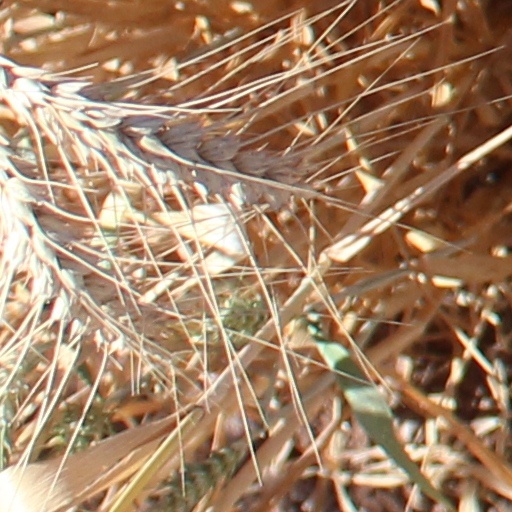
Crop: wheat